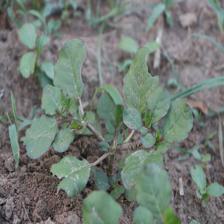
Label: BroadLeafWeed